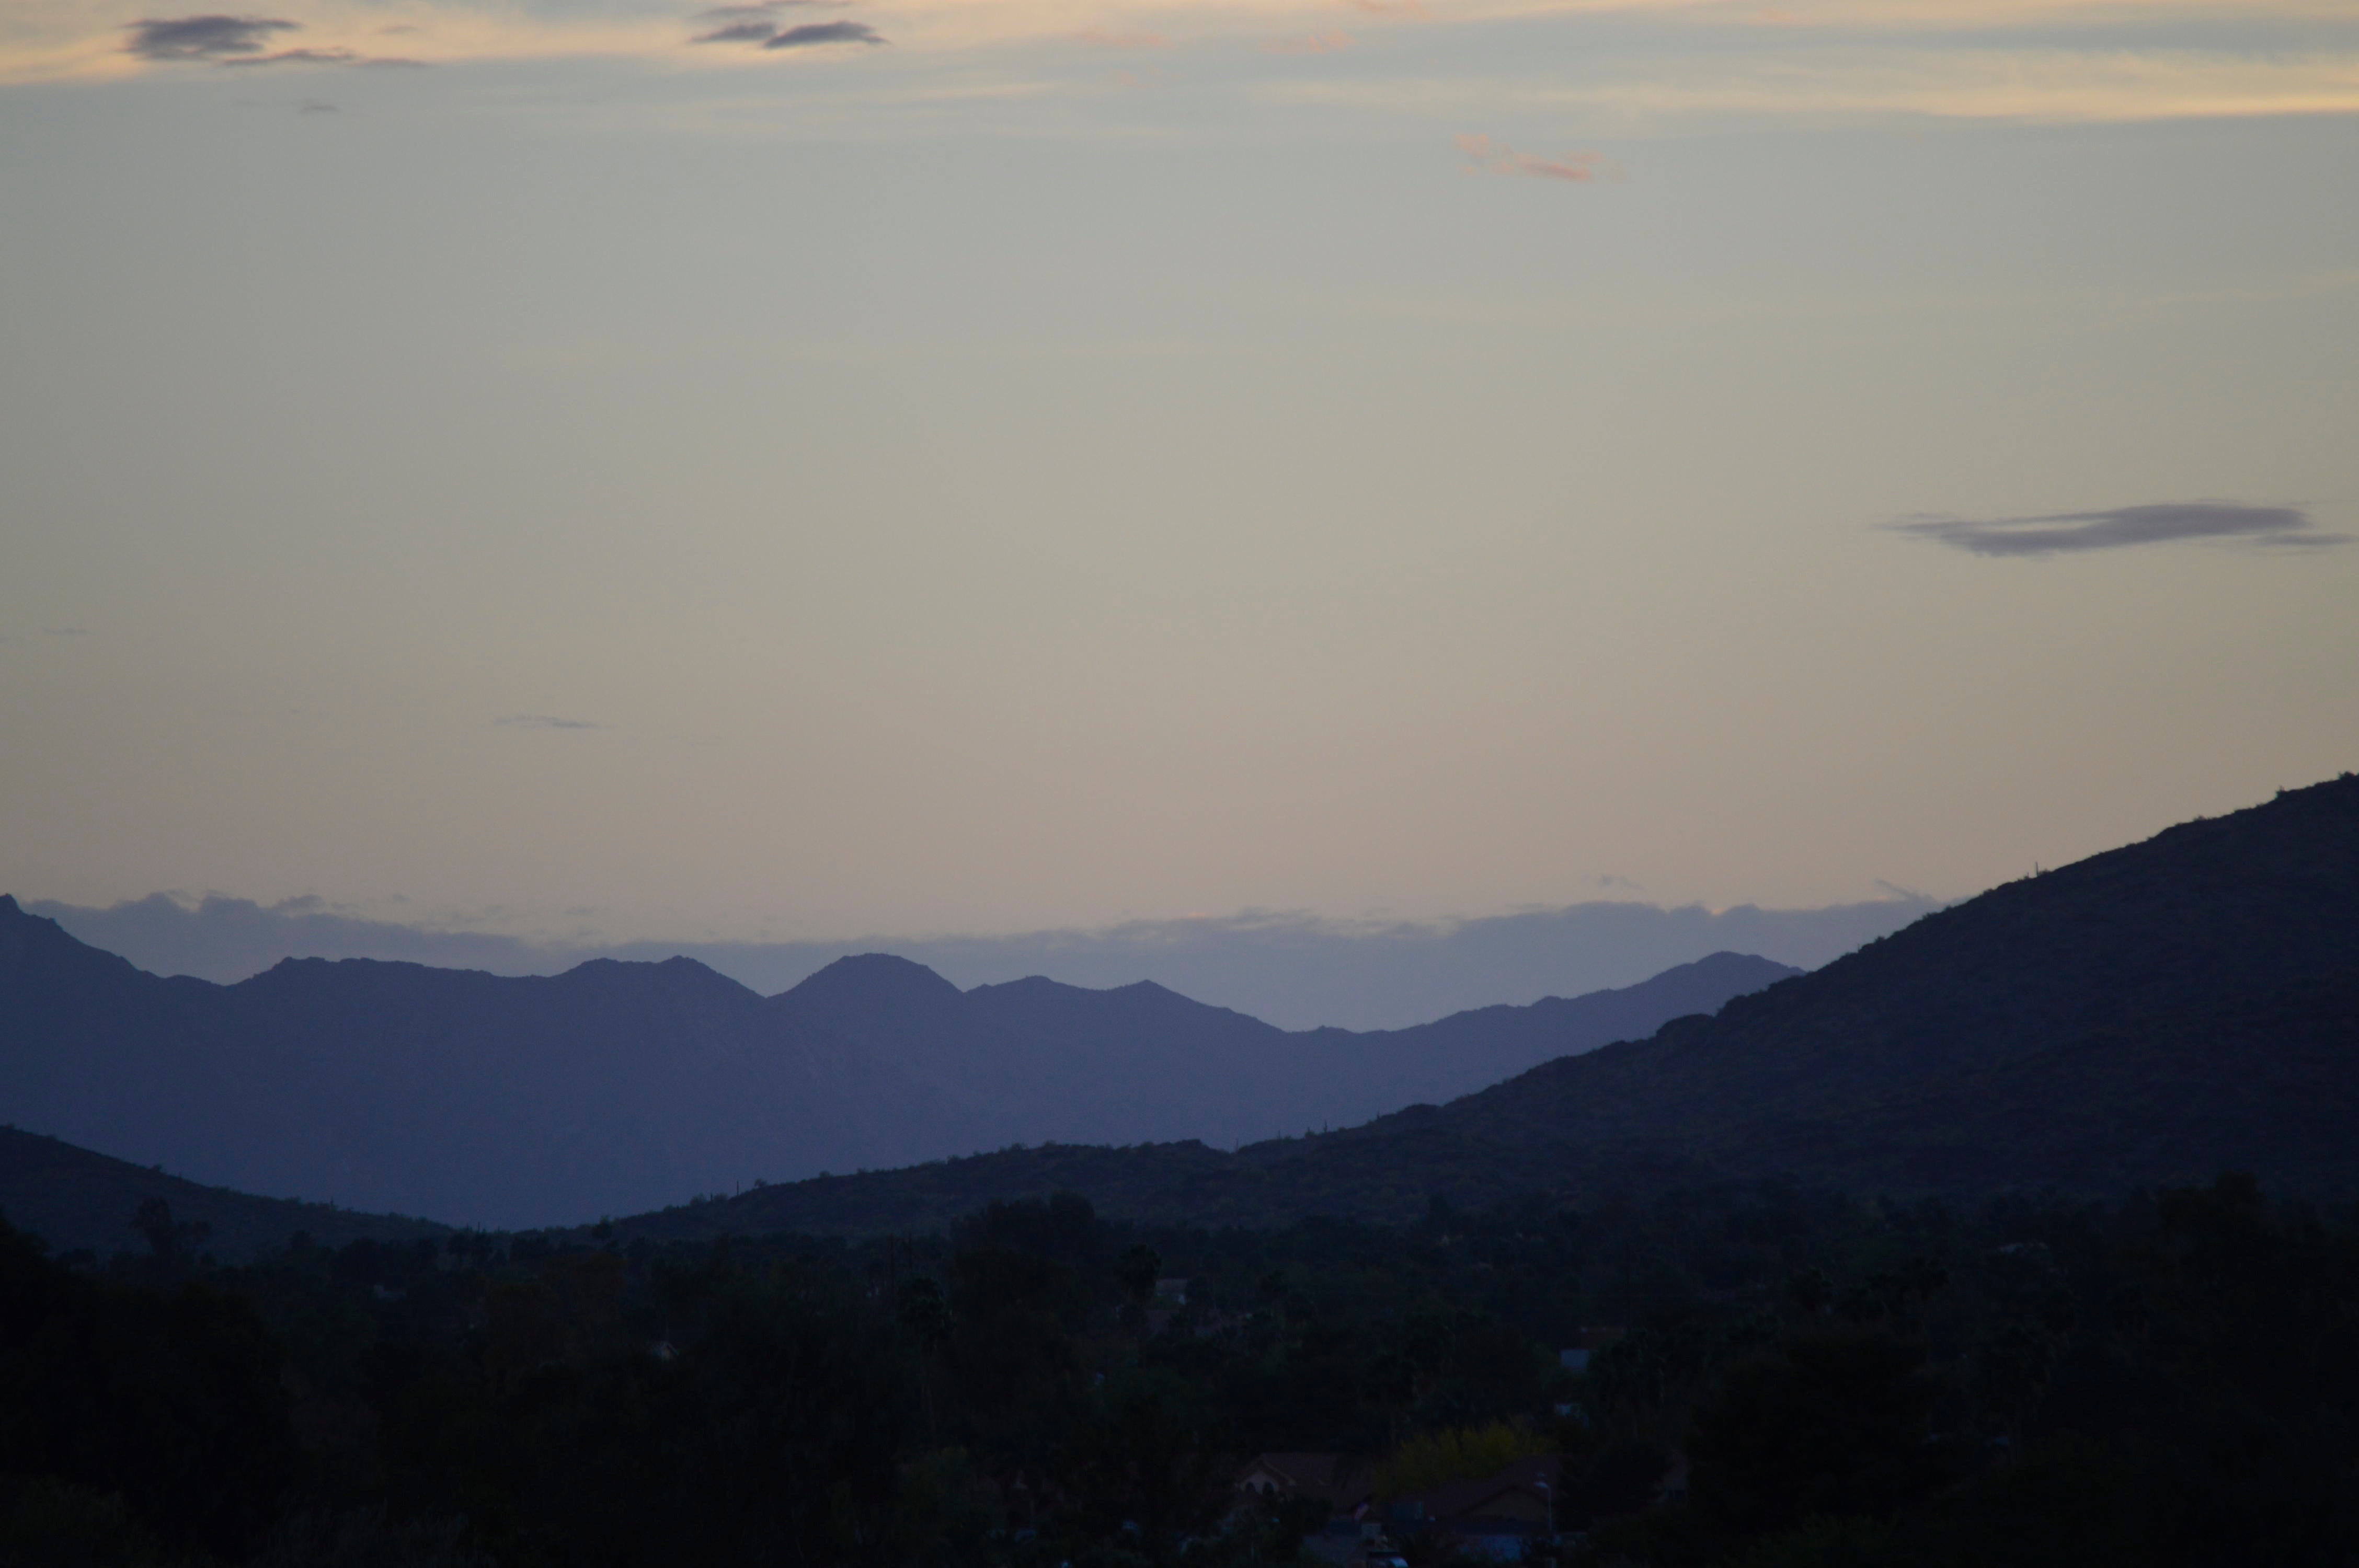
landscape, sea, coast, horizon, mountain, cloud, sunrise, sunset, mist, morning, hill, lake, dawn, valley, mountain range, dusk, evening, haze, plateau, landform, geographical feature, atmospheric phenomenon, atmosphere of earth, mountainous landforms